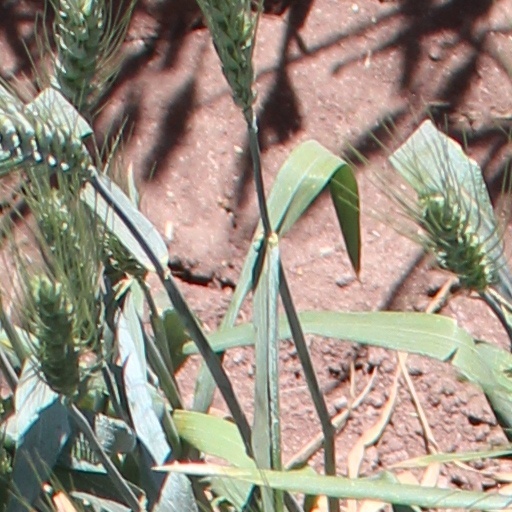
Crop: wheat